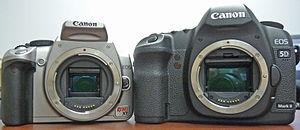
Un appareil photographique reflex numérique est un appareil photographique numérique de type reflex mono-objectif utilisant un capteur numérique de grande taille, ayant une visée reflex et permettant de changer d'objectif.